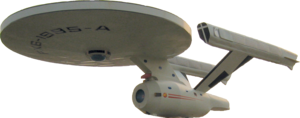
L’USS Enterprise (NCC-1701-A) est une version du vaisseau Enterprise présent dans le monde imaginaire de la série Star Trek.